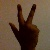
The image shows a hand gesture representing the number 3 in Indian Sign Language.